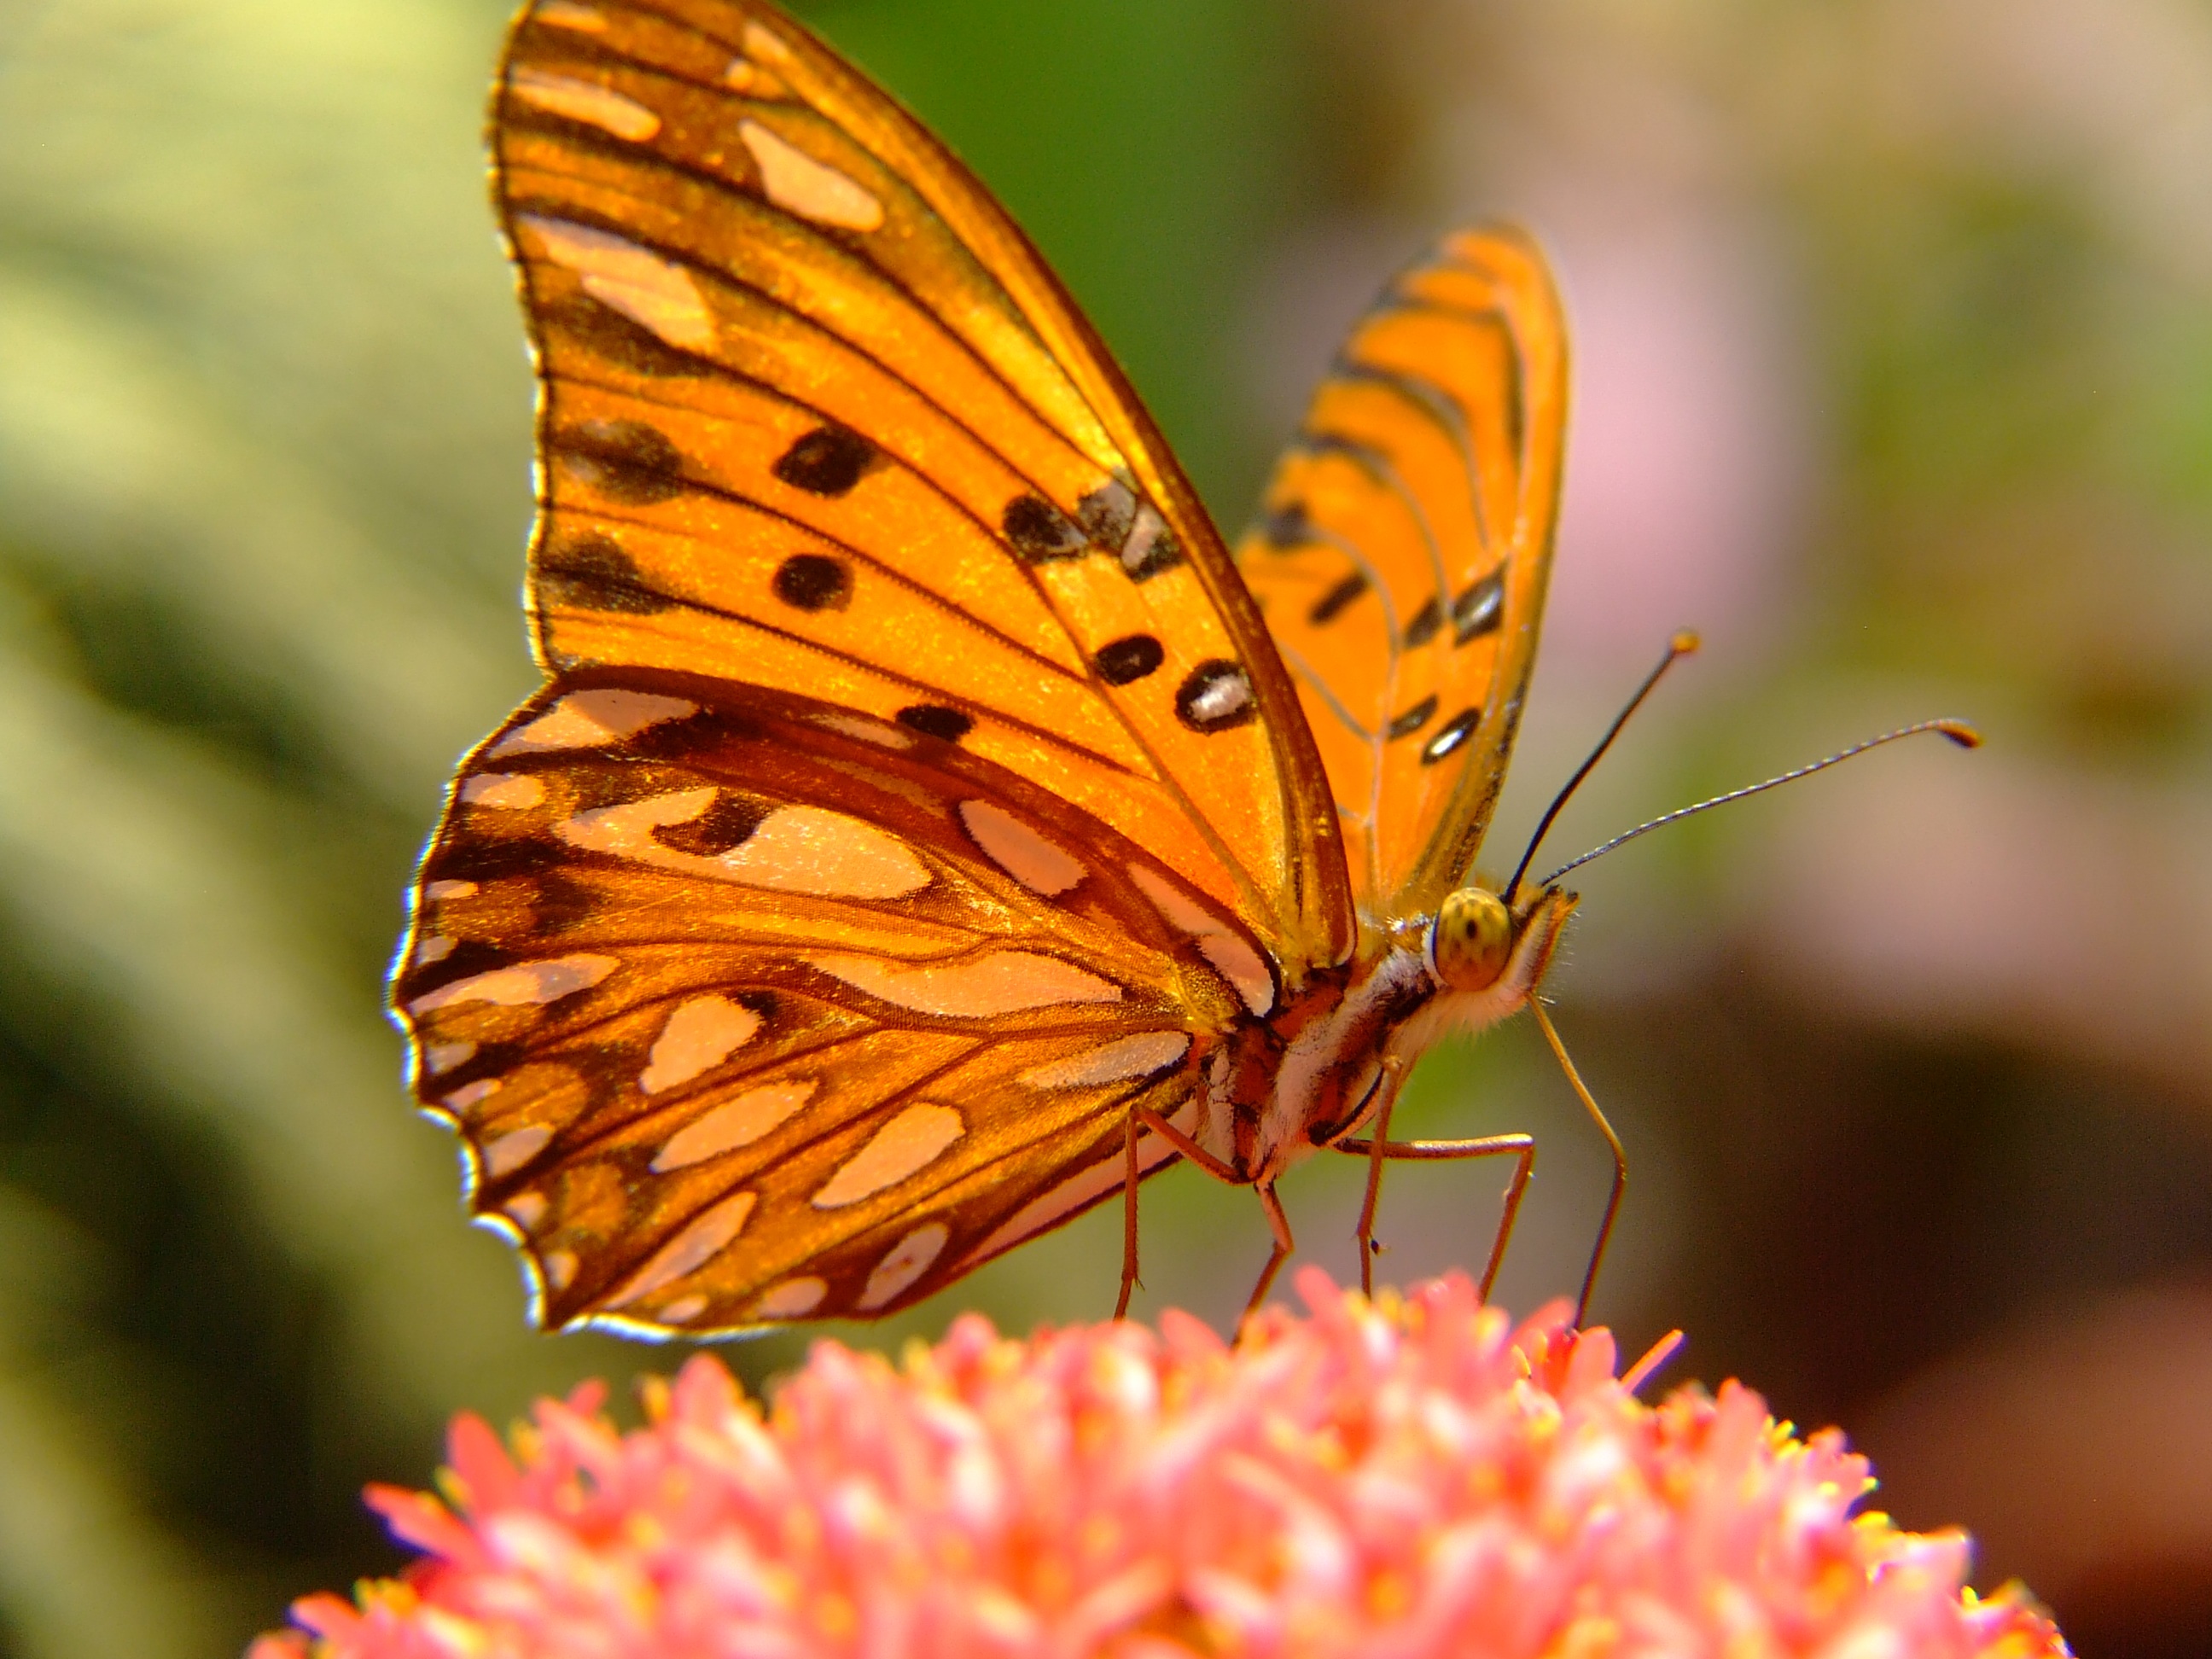
nature, photography, flower, petal, insect, botany, butterfly, yellow, flora, fauna, invertebrate, close up, monarch butterfly, nectar, macro photography, arthropod, pollinator, gulf fritillary, annual plant, moths and butterflies, lycaenid, brush footed butterfly, colias, pingo silver butterfly